Yamaha YM2151

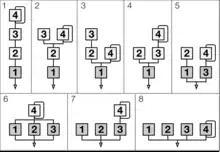
Chart showing the 8 algorithms used in all of Yamaha's 4-operator FM synths, first implemented in the DX9 and later used in the YM2151 and other subsequent 4-operator FM chips

The YM2151 uses a form of sound synthesis known as FM synthesis, achieved by phase modulating the instantaneous frequency of each waveform via a modulator. The chip contains eight concurrent FM synthesis channels (or voices), and each channel contains a number of operators that can be connected in a variety of ways, using a modified ADSR envelope along with rate scaling, frequency multiplication, and detuning settings. There are four operators per channel, each of them containing a sine wave oscillator and an envelope generator. These operators can be rearranged into eight different connections (or "FM Algorithms" in Yamaha terminology) of the four operators for sound generation. The algorithms are based on that of the Yamaha DX9, which uses a set of algorithms based on the DX7's 32 FM algorithms but modified for use with four operators. The fourth operator on the eighth channel can also be swapped out for a variable-frequency noise channel for noise generation.